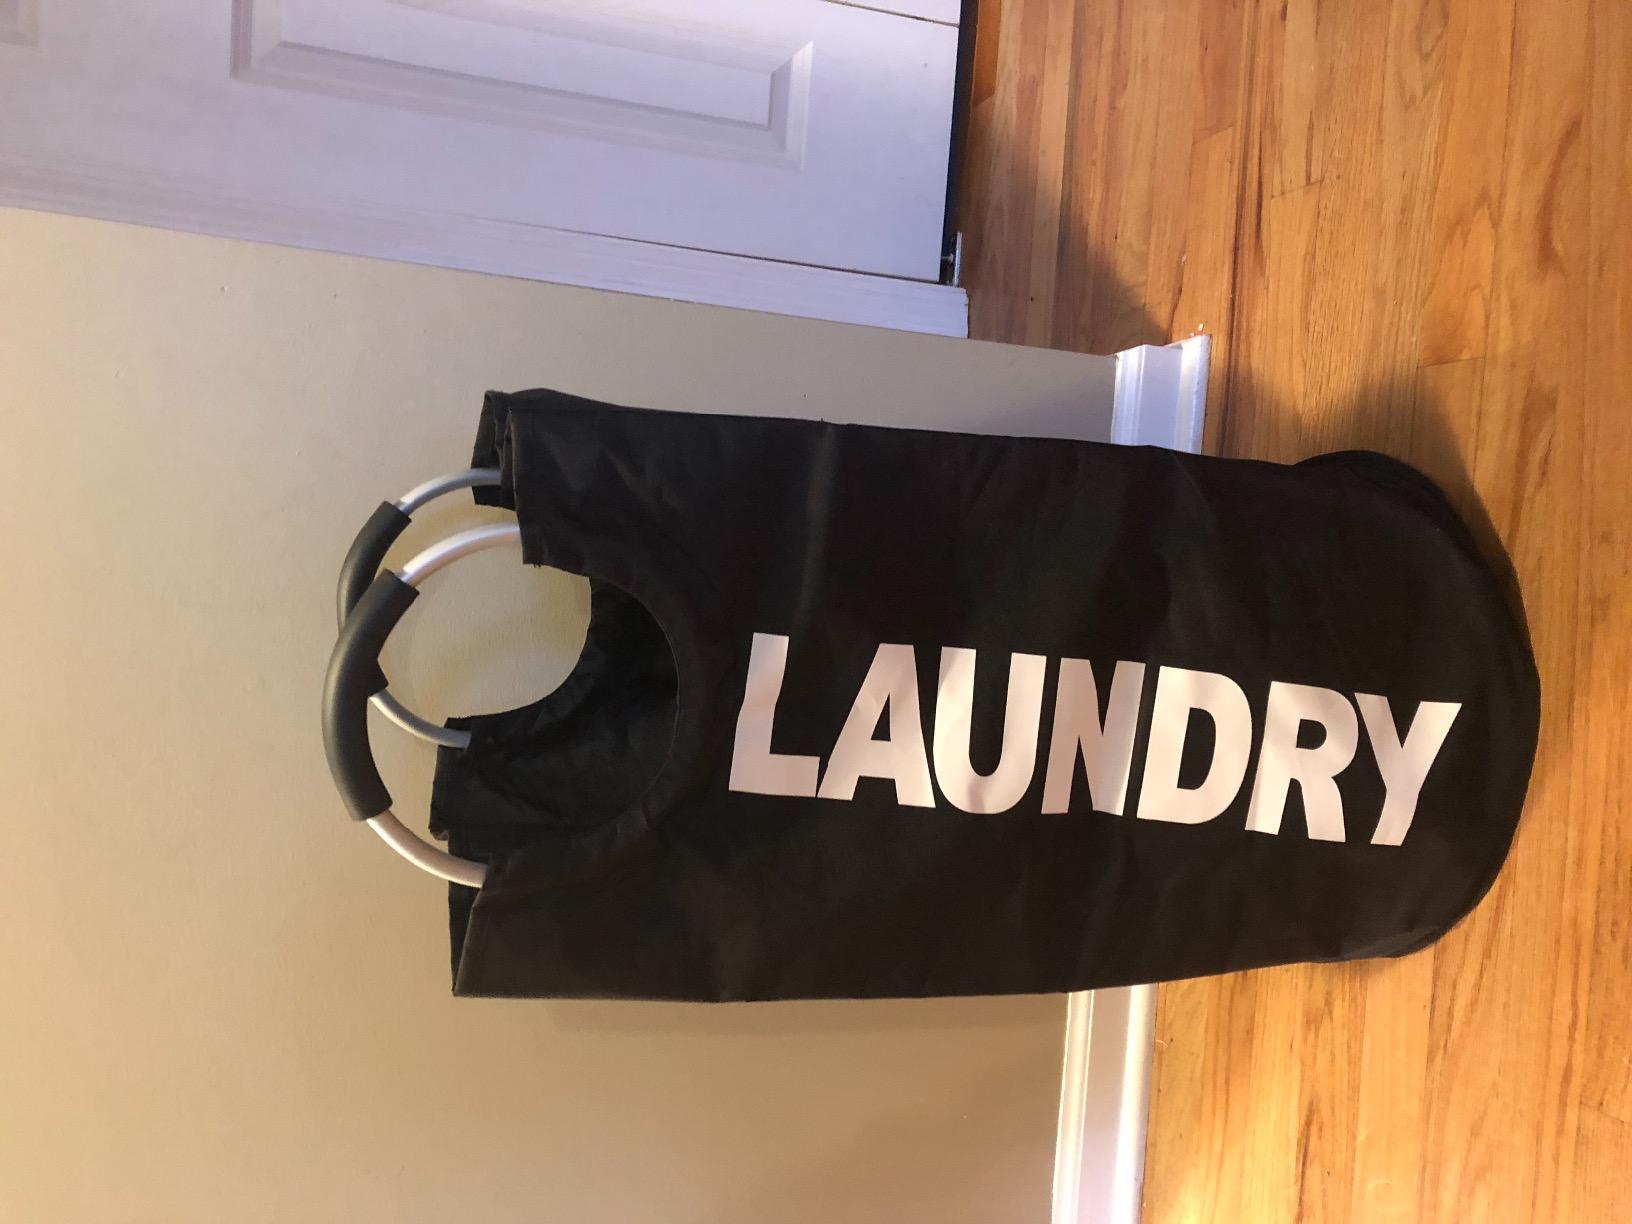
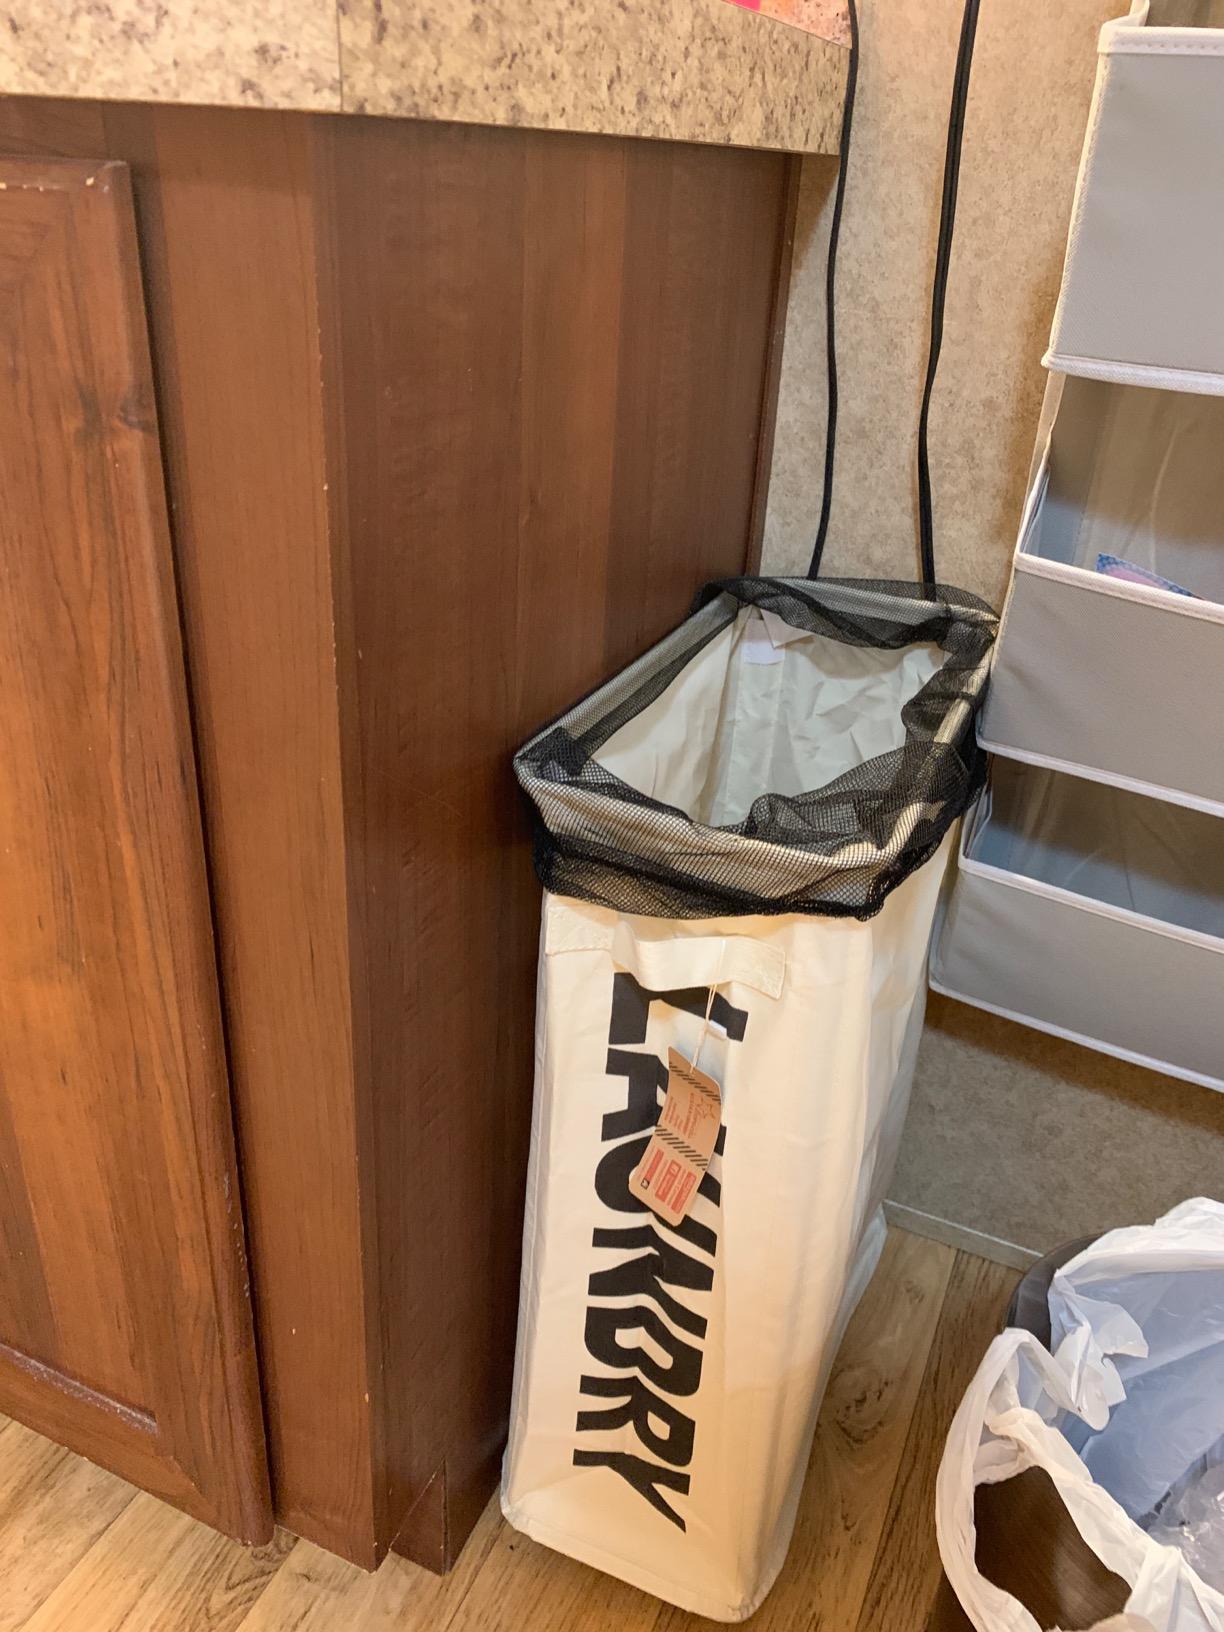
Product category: items_hamper
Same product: no